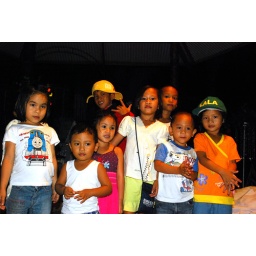
i especially love the little boy in the yellow hat showing his rocking out sign. midsayap, cotabato, philippines